Ibn Jubayr

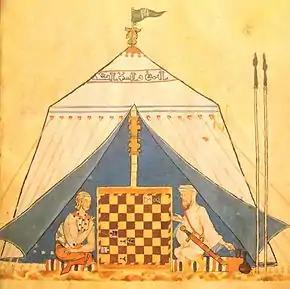
A 13th-century painting showing a Christian and a Muslim playing chess

Ibn Jubayr was born in 1145 in Valencia, Spain, to an Arab family of the Kinanah tribe. He was a descendant of 'Abdal-Salam ibn Jabayr, who, in 740 AD, had accompanied an army sent by the caliph of Damascus to put down a Berber uprising in his Spanish provinces. Ibn Jubayr studied in the town of Xàtiva, where his father worked as a civil servant. He later became secretary to the Almohad governor of Granada.